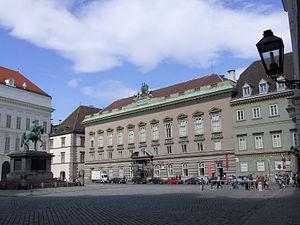
Autriche, Vienne, Josefsplatz in Wien. In der Mitte das Palais Pallavicini, rechts davon das Palais Pálffy. Josefsplatz in Vienna. The building in the center is the Palais Pallavicini. Next to it on the right side is the Palais Pálffy.